Natsuko Godai

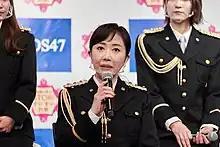
taken December in 2021

, (born 18 December 1961), of Tokyo, Japan, is a Japanese enka singer.